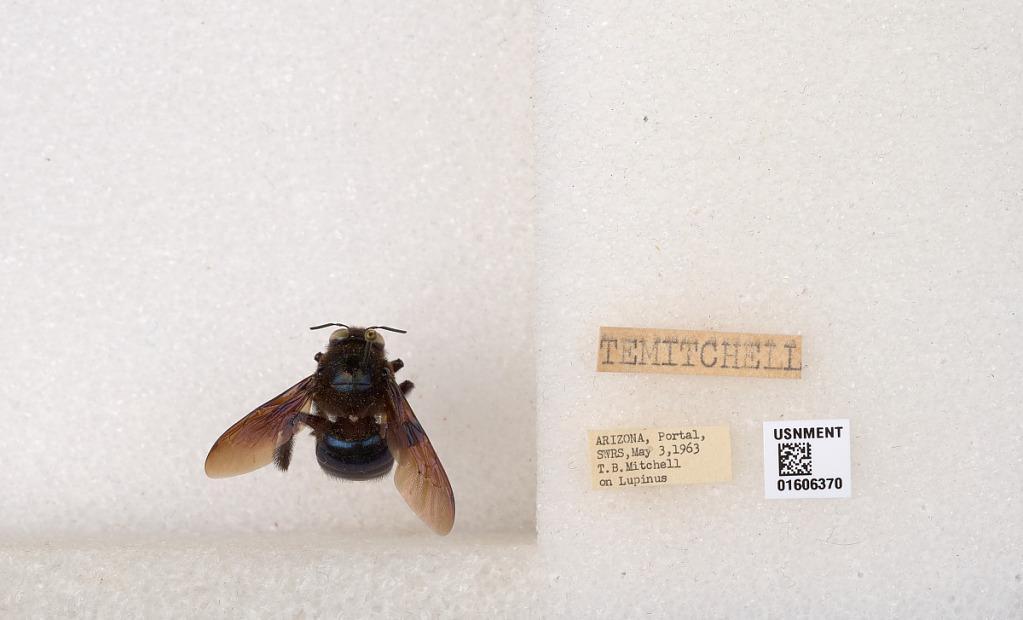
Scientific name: Xylocopa (Xylocopoides) californica arizonensis Cresson
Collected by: T. Mitchell
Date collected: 1963-5-3
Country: United States
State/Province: Arizona
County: Cochise
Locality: Southwest Research Center, Portal
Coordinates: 31.8841, -109.206